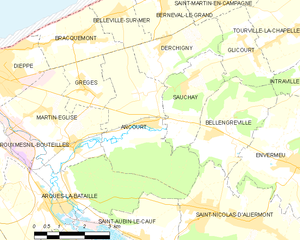
Carte des communes françaises Ancourt
Ancourt est une commune française située dans le département de la Seine-Maritime en région Normandie.